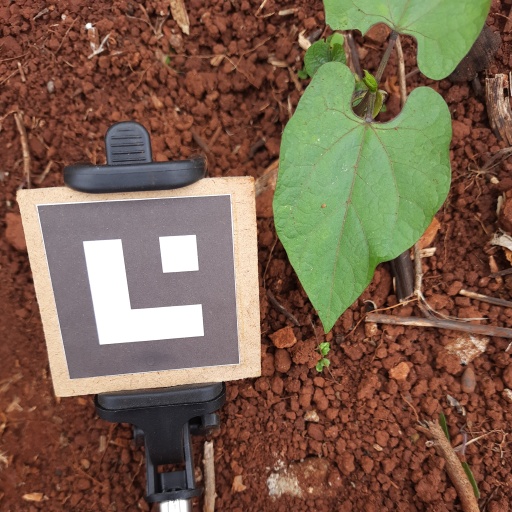
Observations: wavy surface, no eating holes, with soild dust, under shade